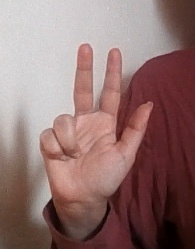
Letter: al